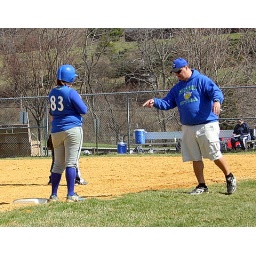
I don't know sign language but I don't think I would want to be in Heather Harold's shoes right now